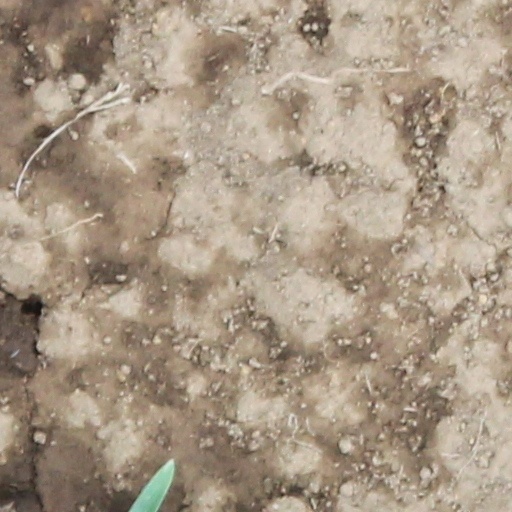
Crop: wheat